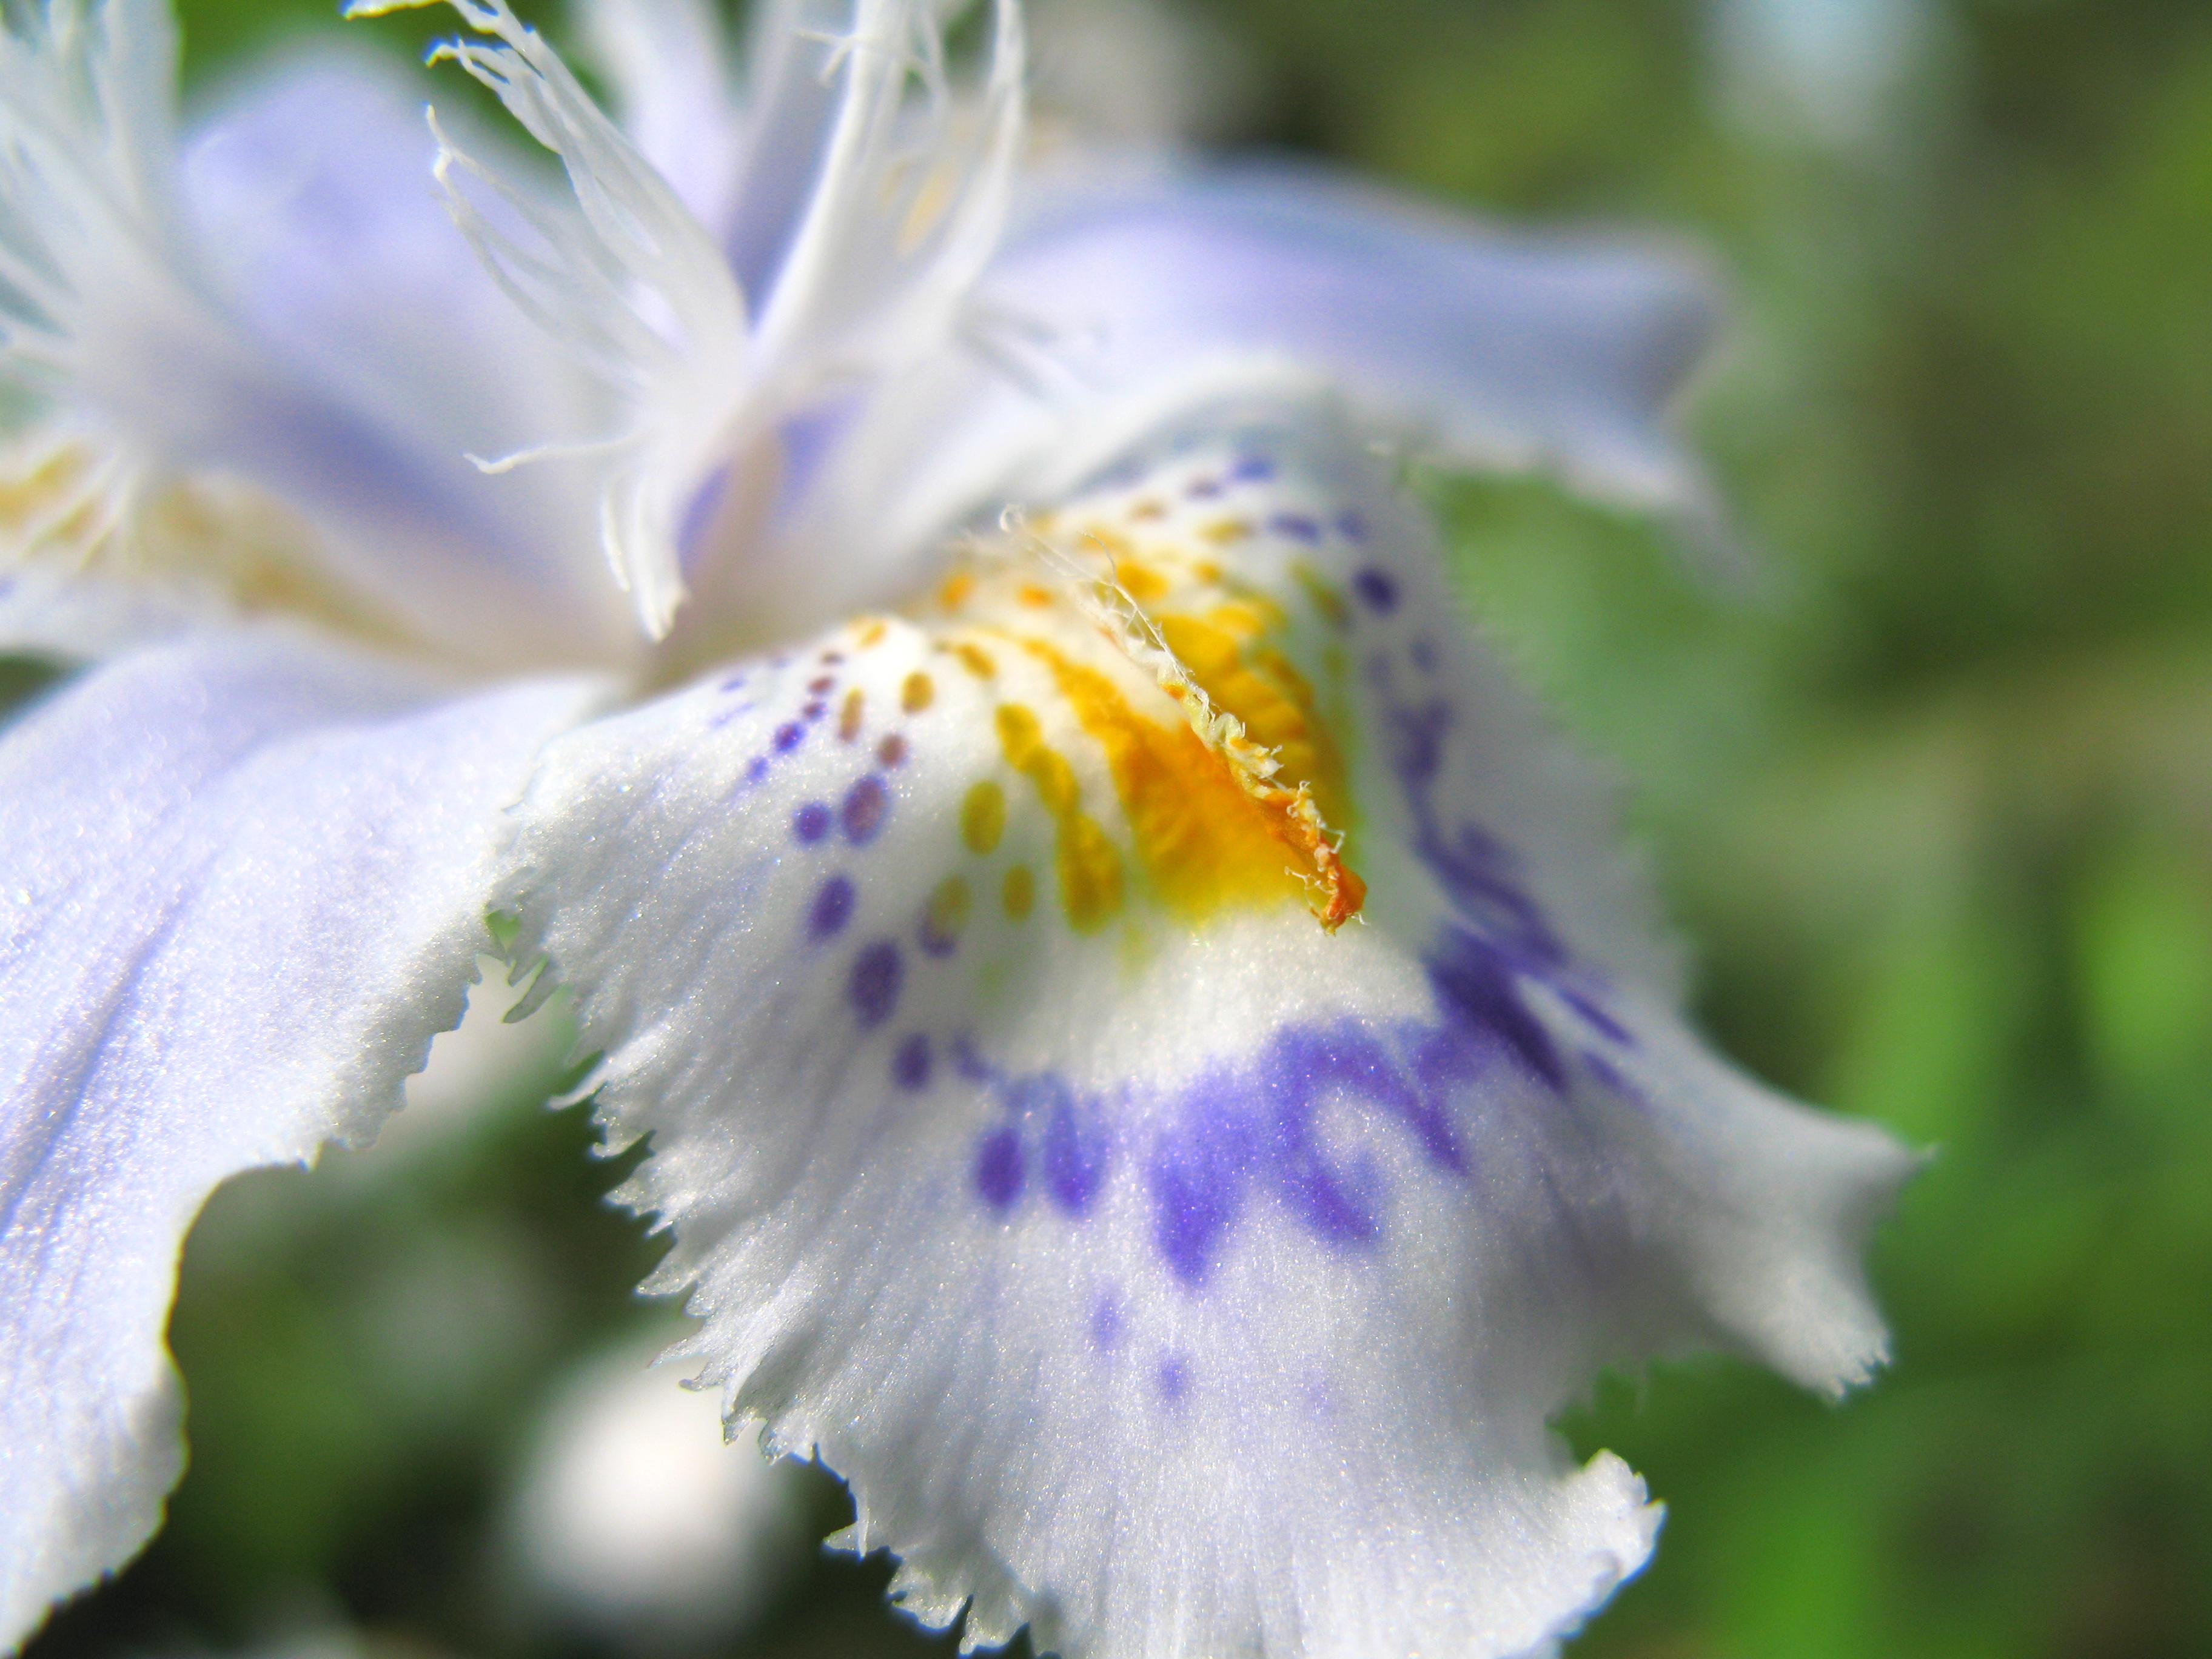
nature, blossom, plant, flower, petal, high, botany, flora, wildflower, close up, iris, eye, hires, japonica, flowerpicturesnolimits, hi, res, fringed, g7, japaneseiris, macro photography, flowering plant, taxonomy binomial irisjaponica, land plant, iris family